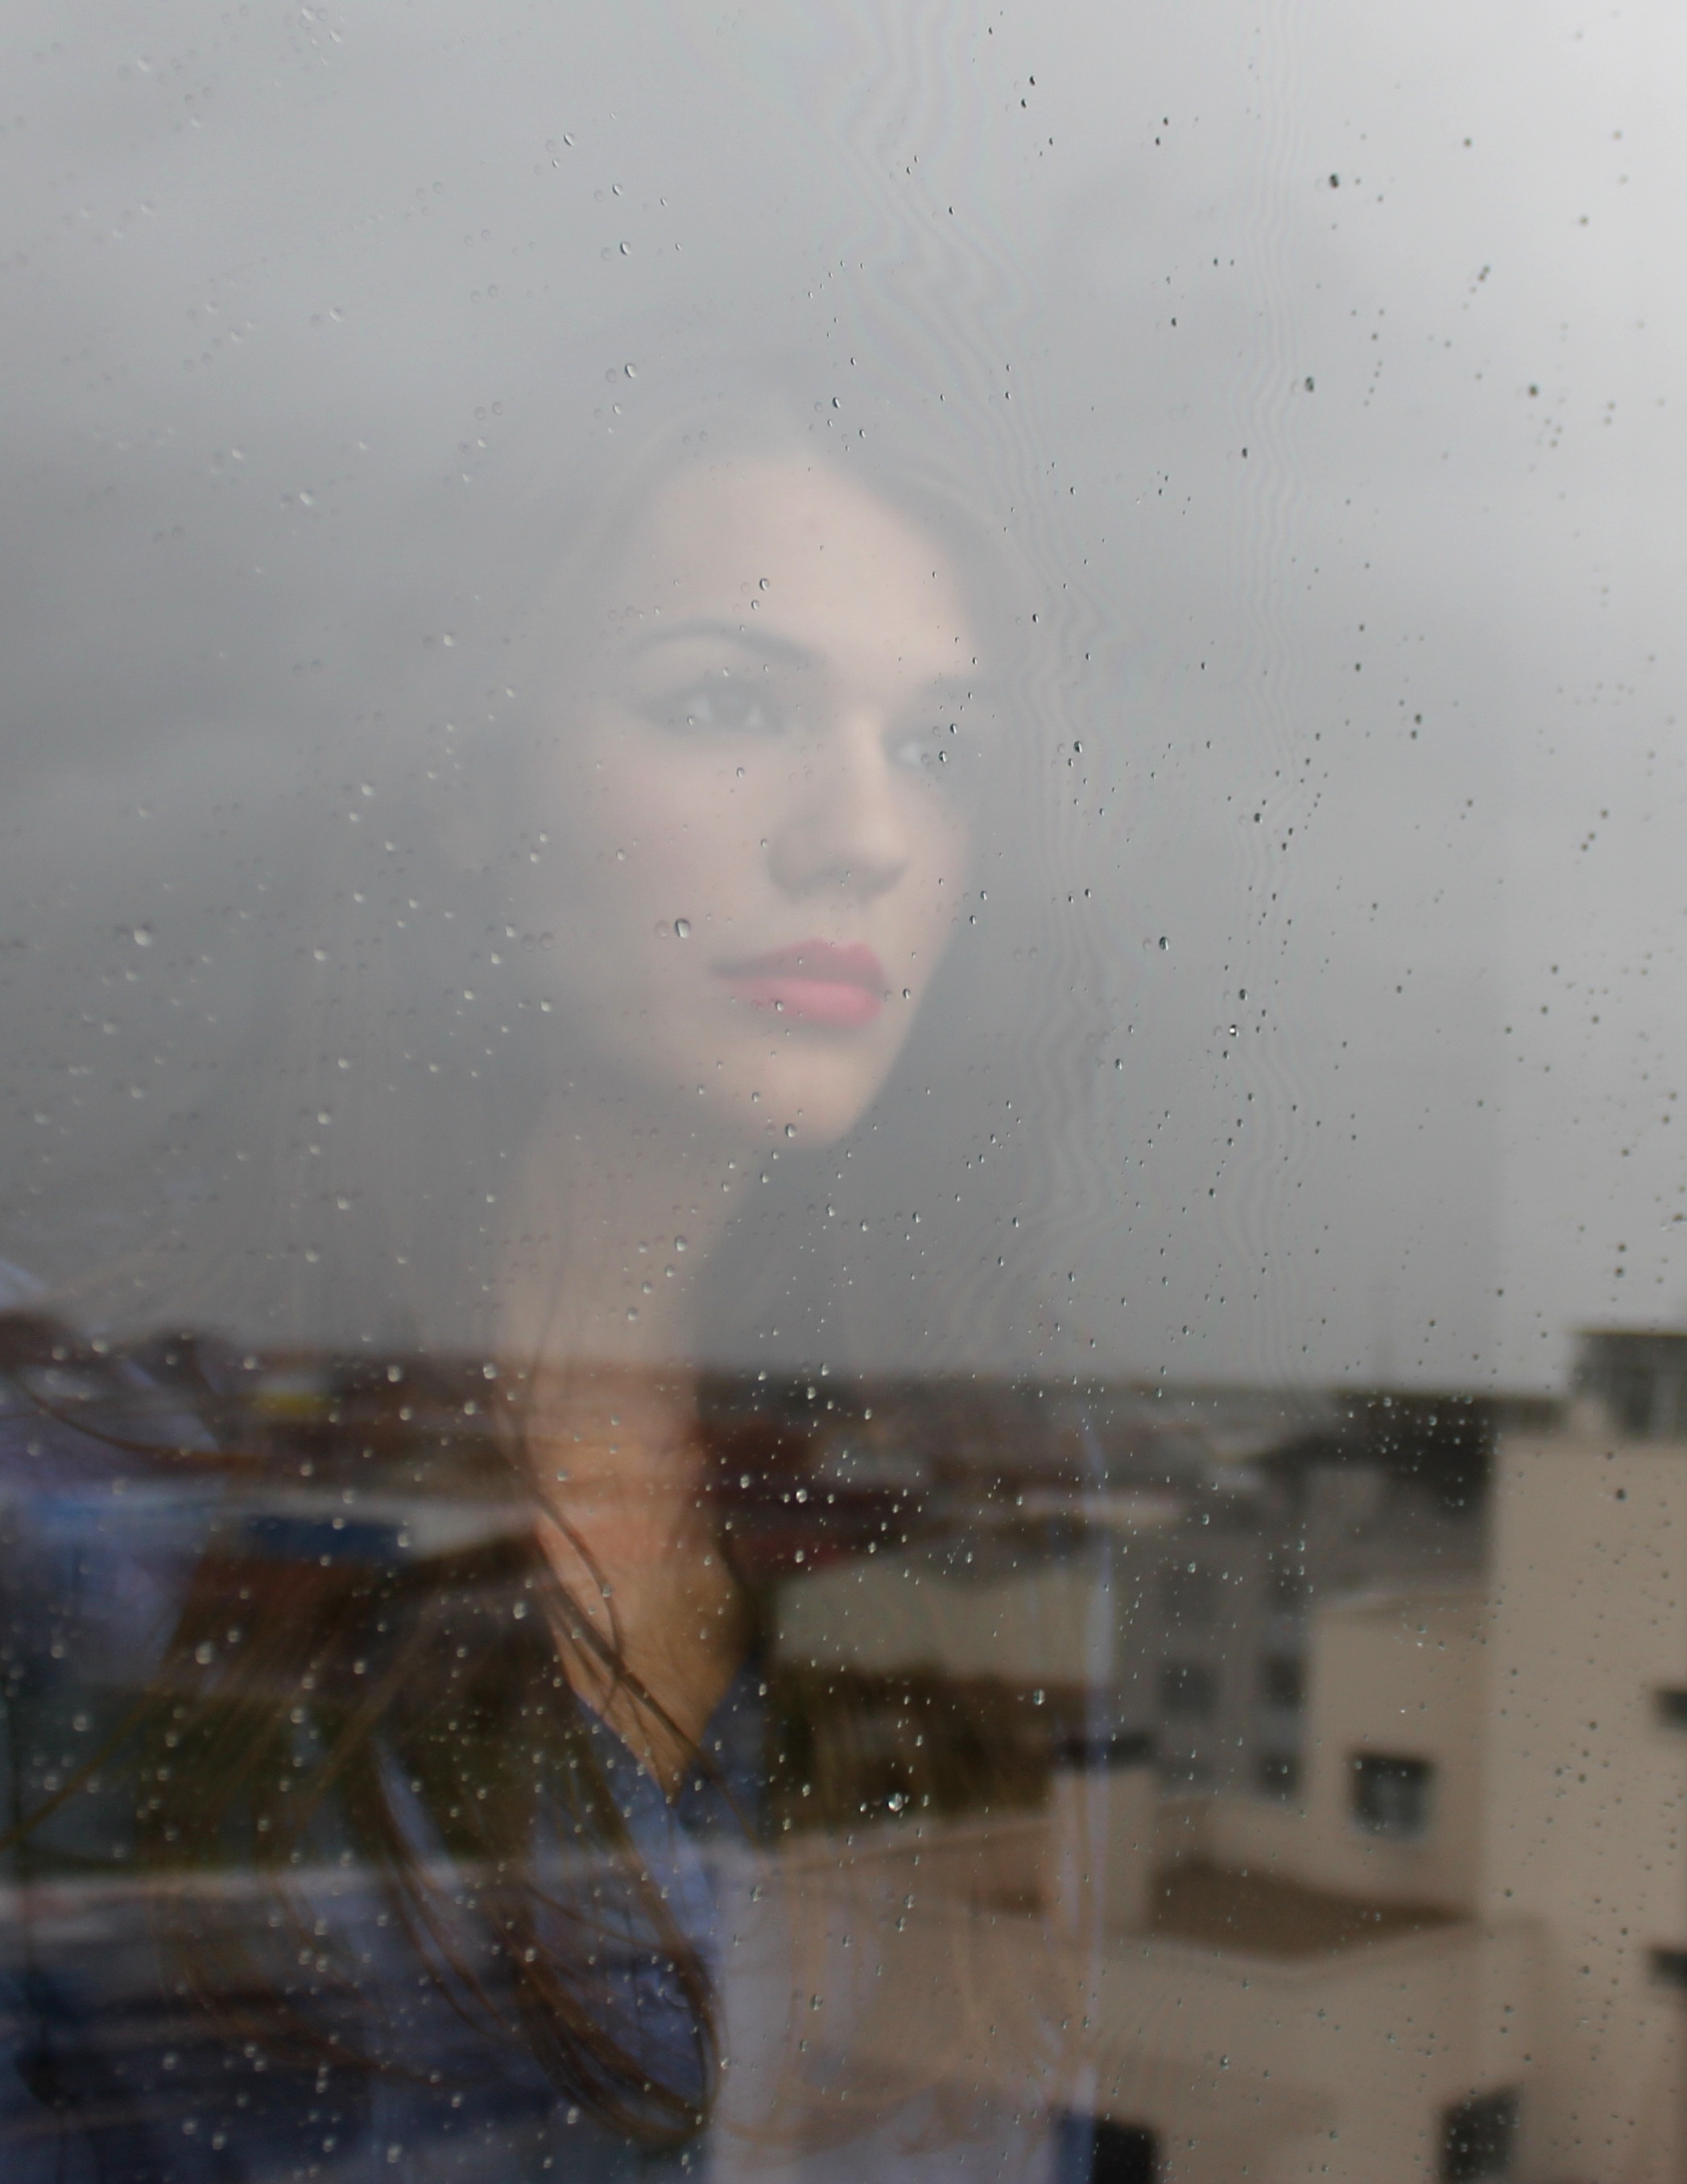
person, snow, woman, rain, window, glass, looking, reflection, weather, beautiful, shape, freezing, atmospheric phenomenon